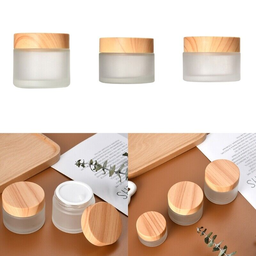
Label: glass